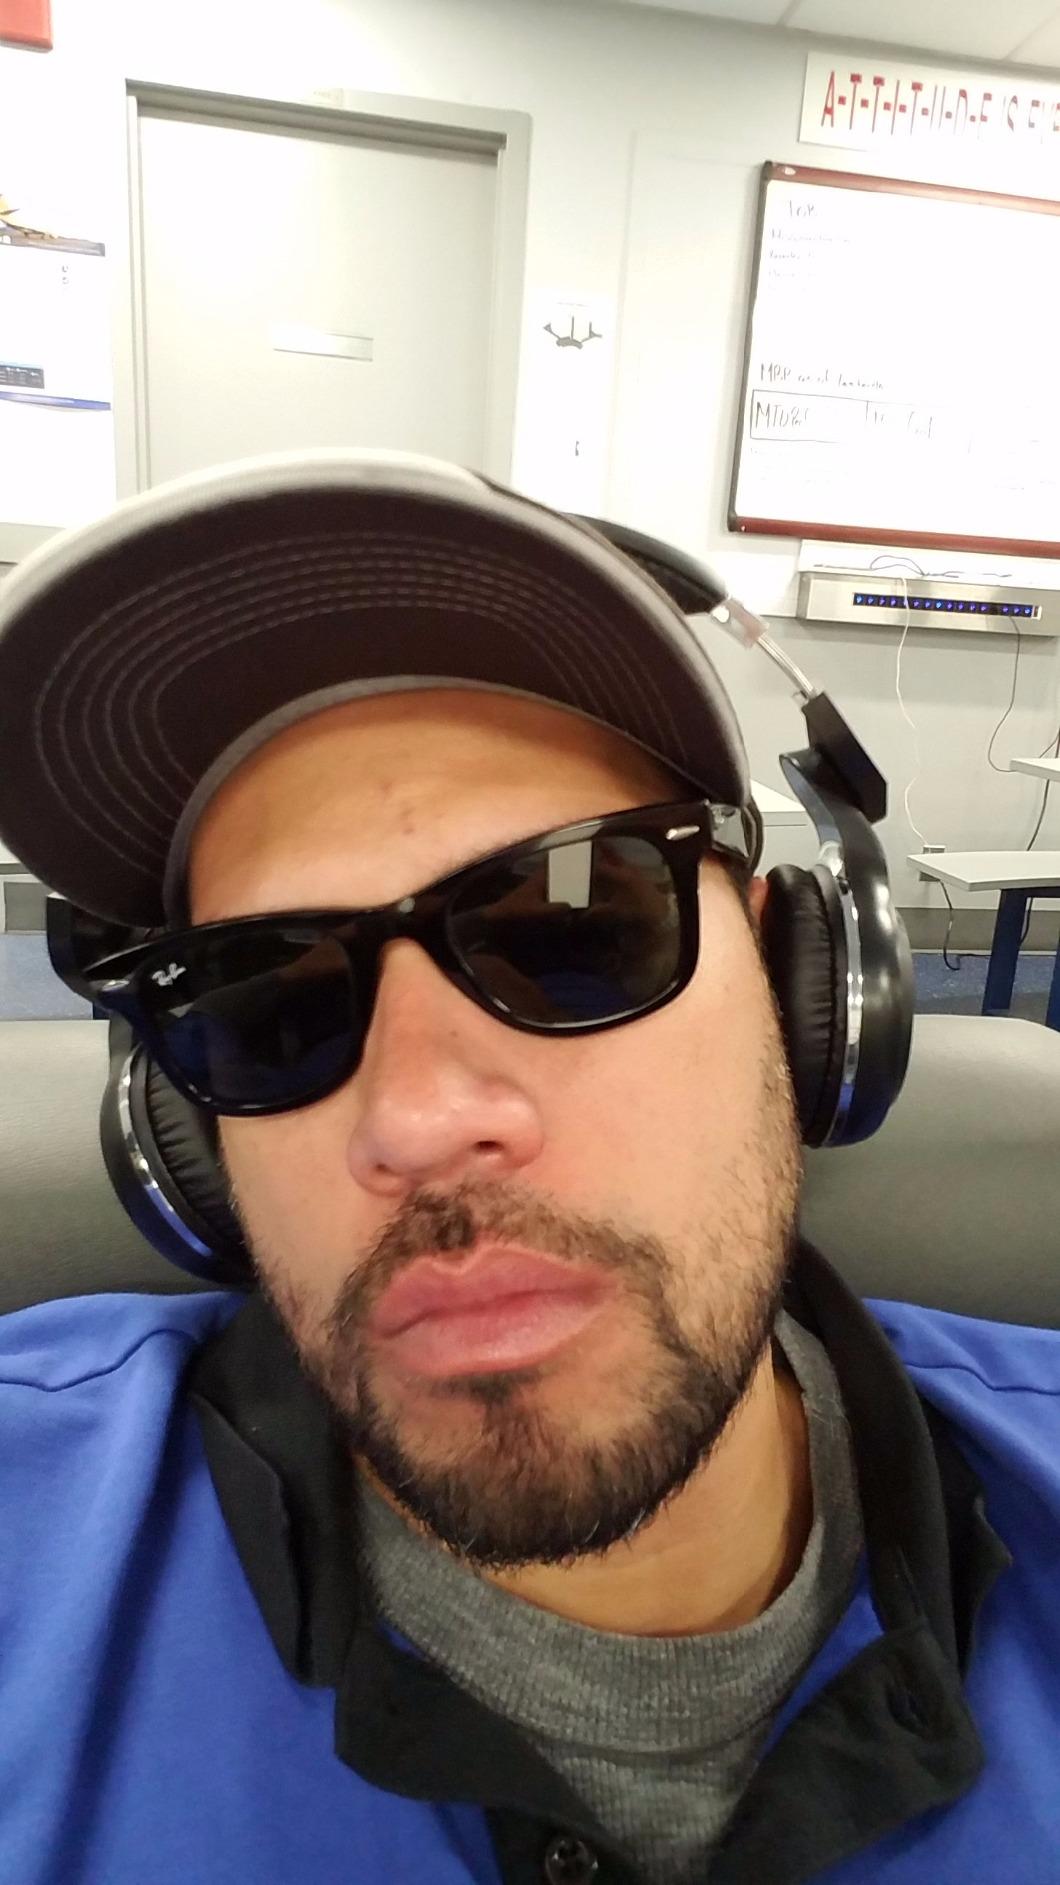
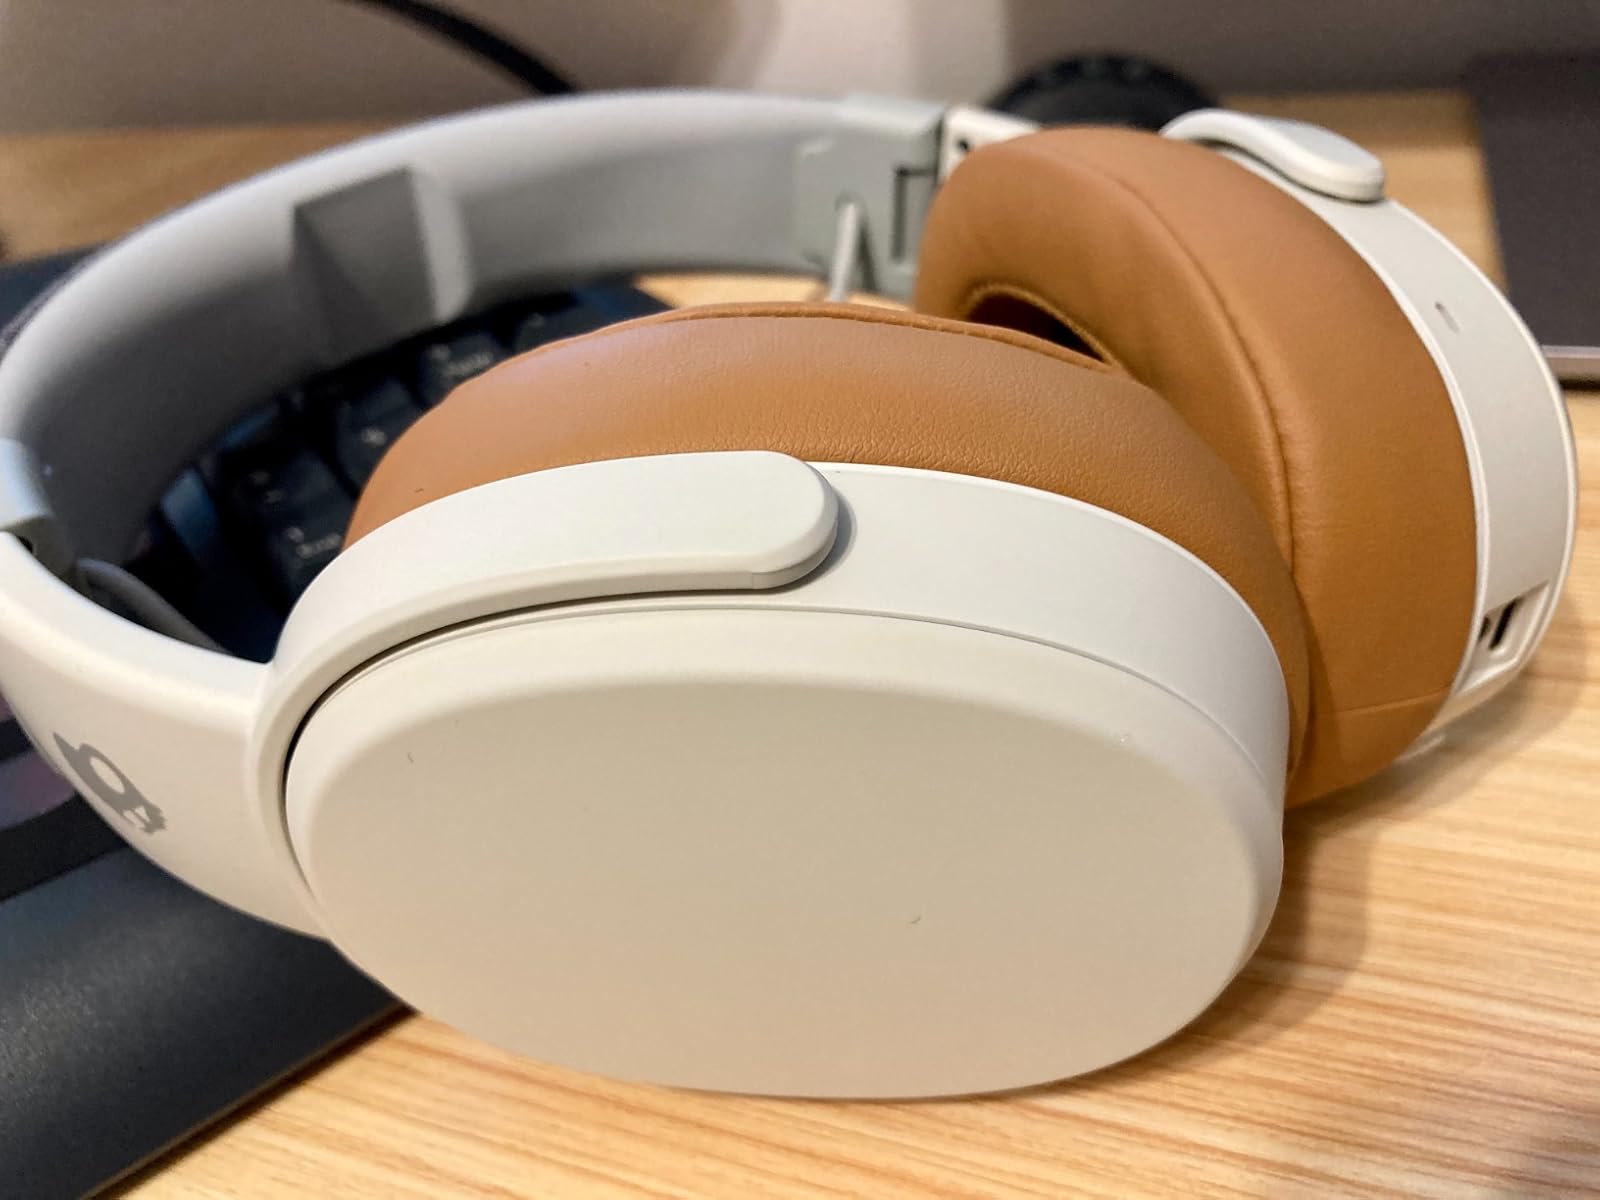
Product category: headphones
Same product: no